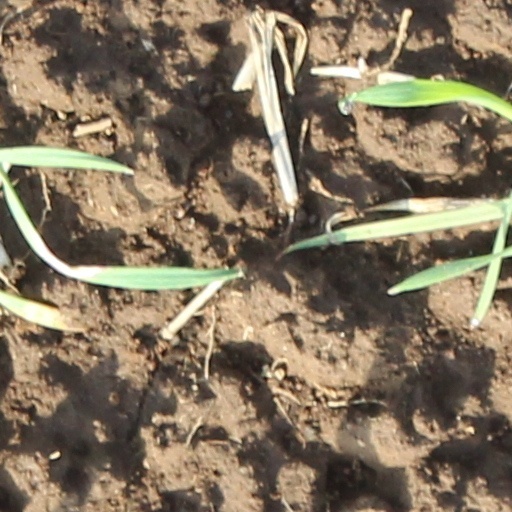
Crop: wheat